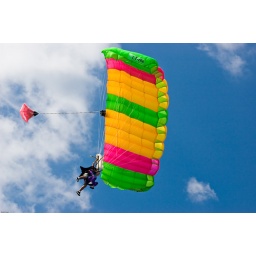
Tandem jump at Zephyrhills Skydiving area in Florida on a blue sky day